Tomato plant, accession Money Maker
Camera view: tilt-top (135 deg); turntable rotation: 0 degrees
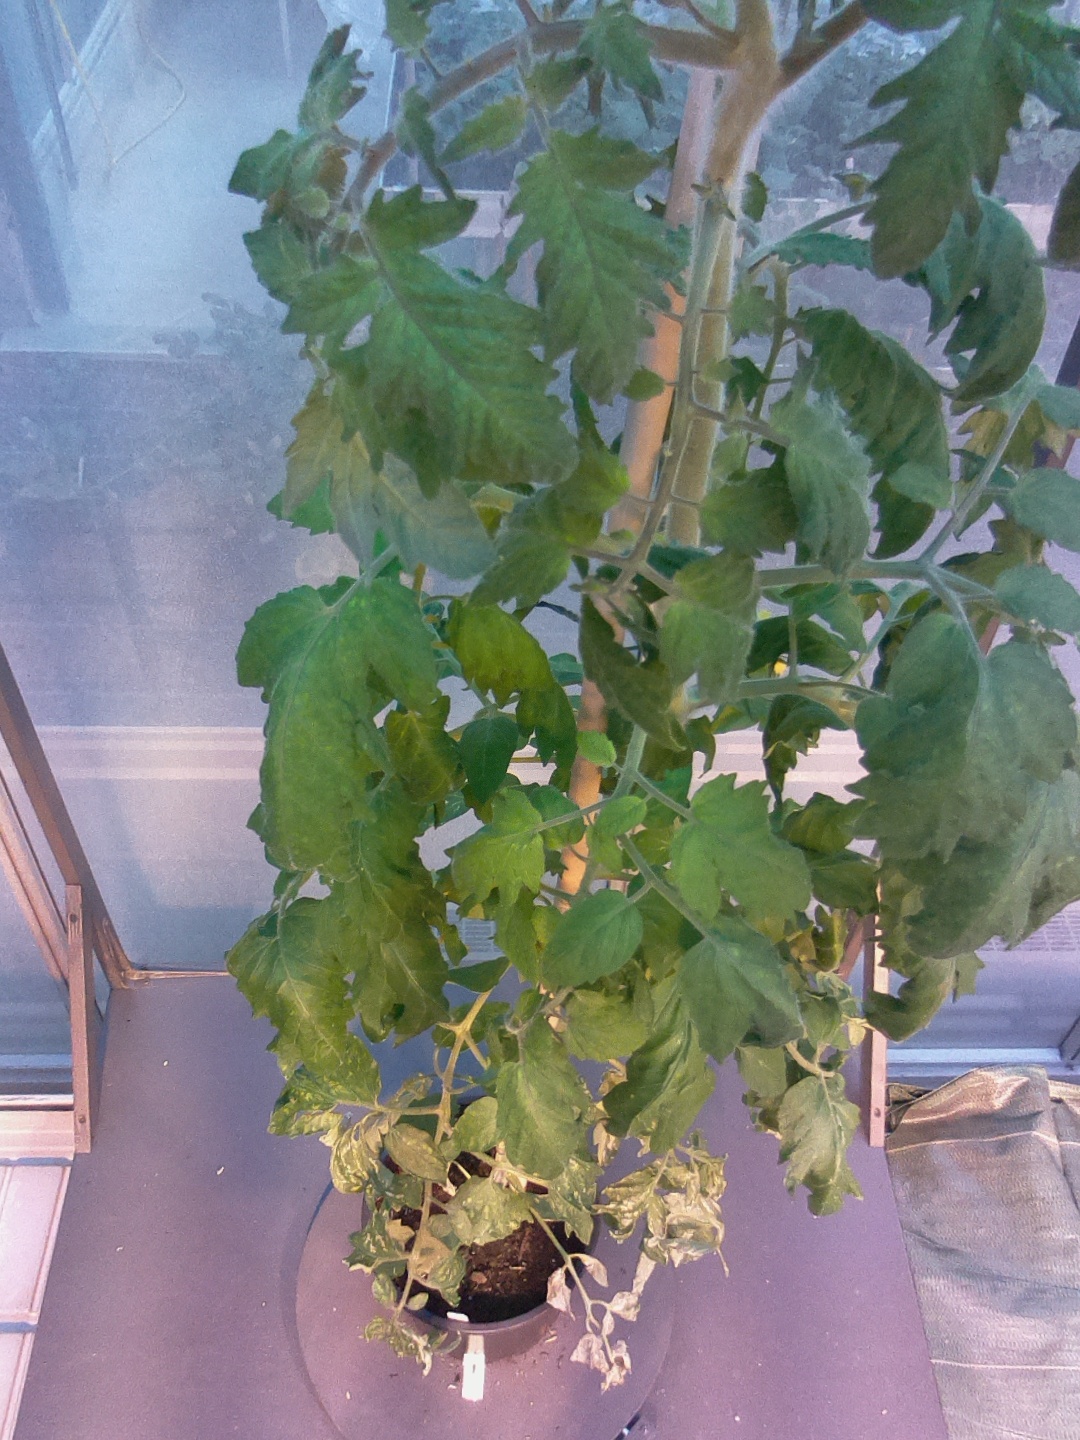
BBCH growth stage 63: 30%-40% of flowers open